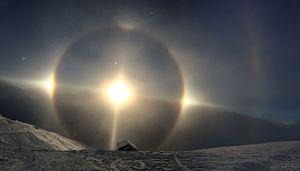
Le Miracle du soleil, ou la danse du soleil, est le nom donné au phénomène céleste qui a été observé le 13 octobre 1917 à Fátima à midi, dans le cadre des apparitions mariales de Fátima par 40 000 à 50 000 personnes, pendant environ 10 minutes à Cova da Iria, près de Fátima, au Portugal. Trois mois plus tôt, la date et le lieu de ce miracle avaient été annoncés par les pastoureaux de Fátima, sans connaître pour autant sa nature même. Ce phénomène, couvert par la presse et même un photographe professionnel a donné lieu à de multiples articles de journaux durant des semaines.